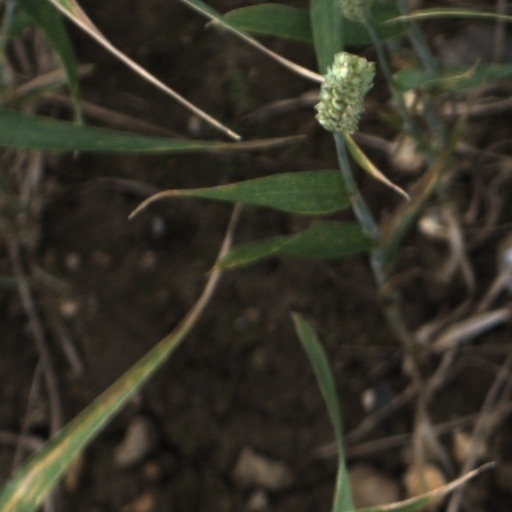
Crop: wheat